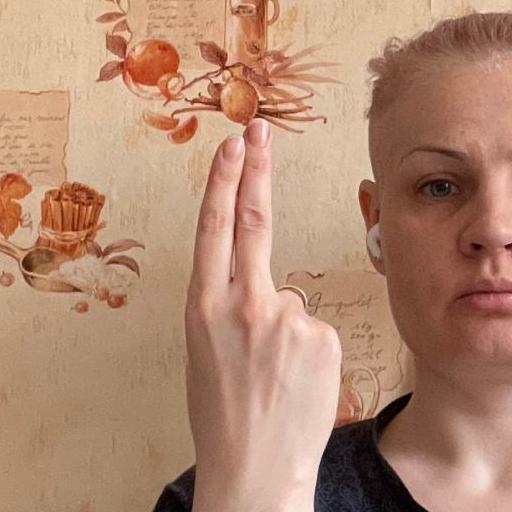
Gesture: two_up_inverted